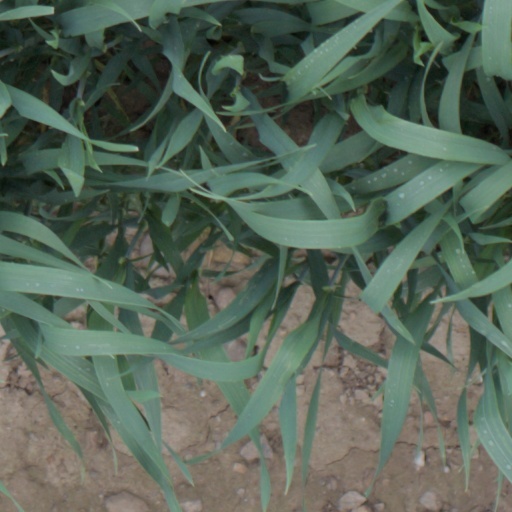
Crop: wheat